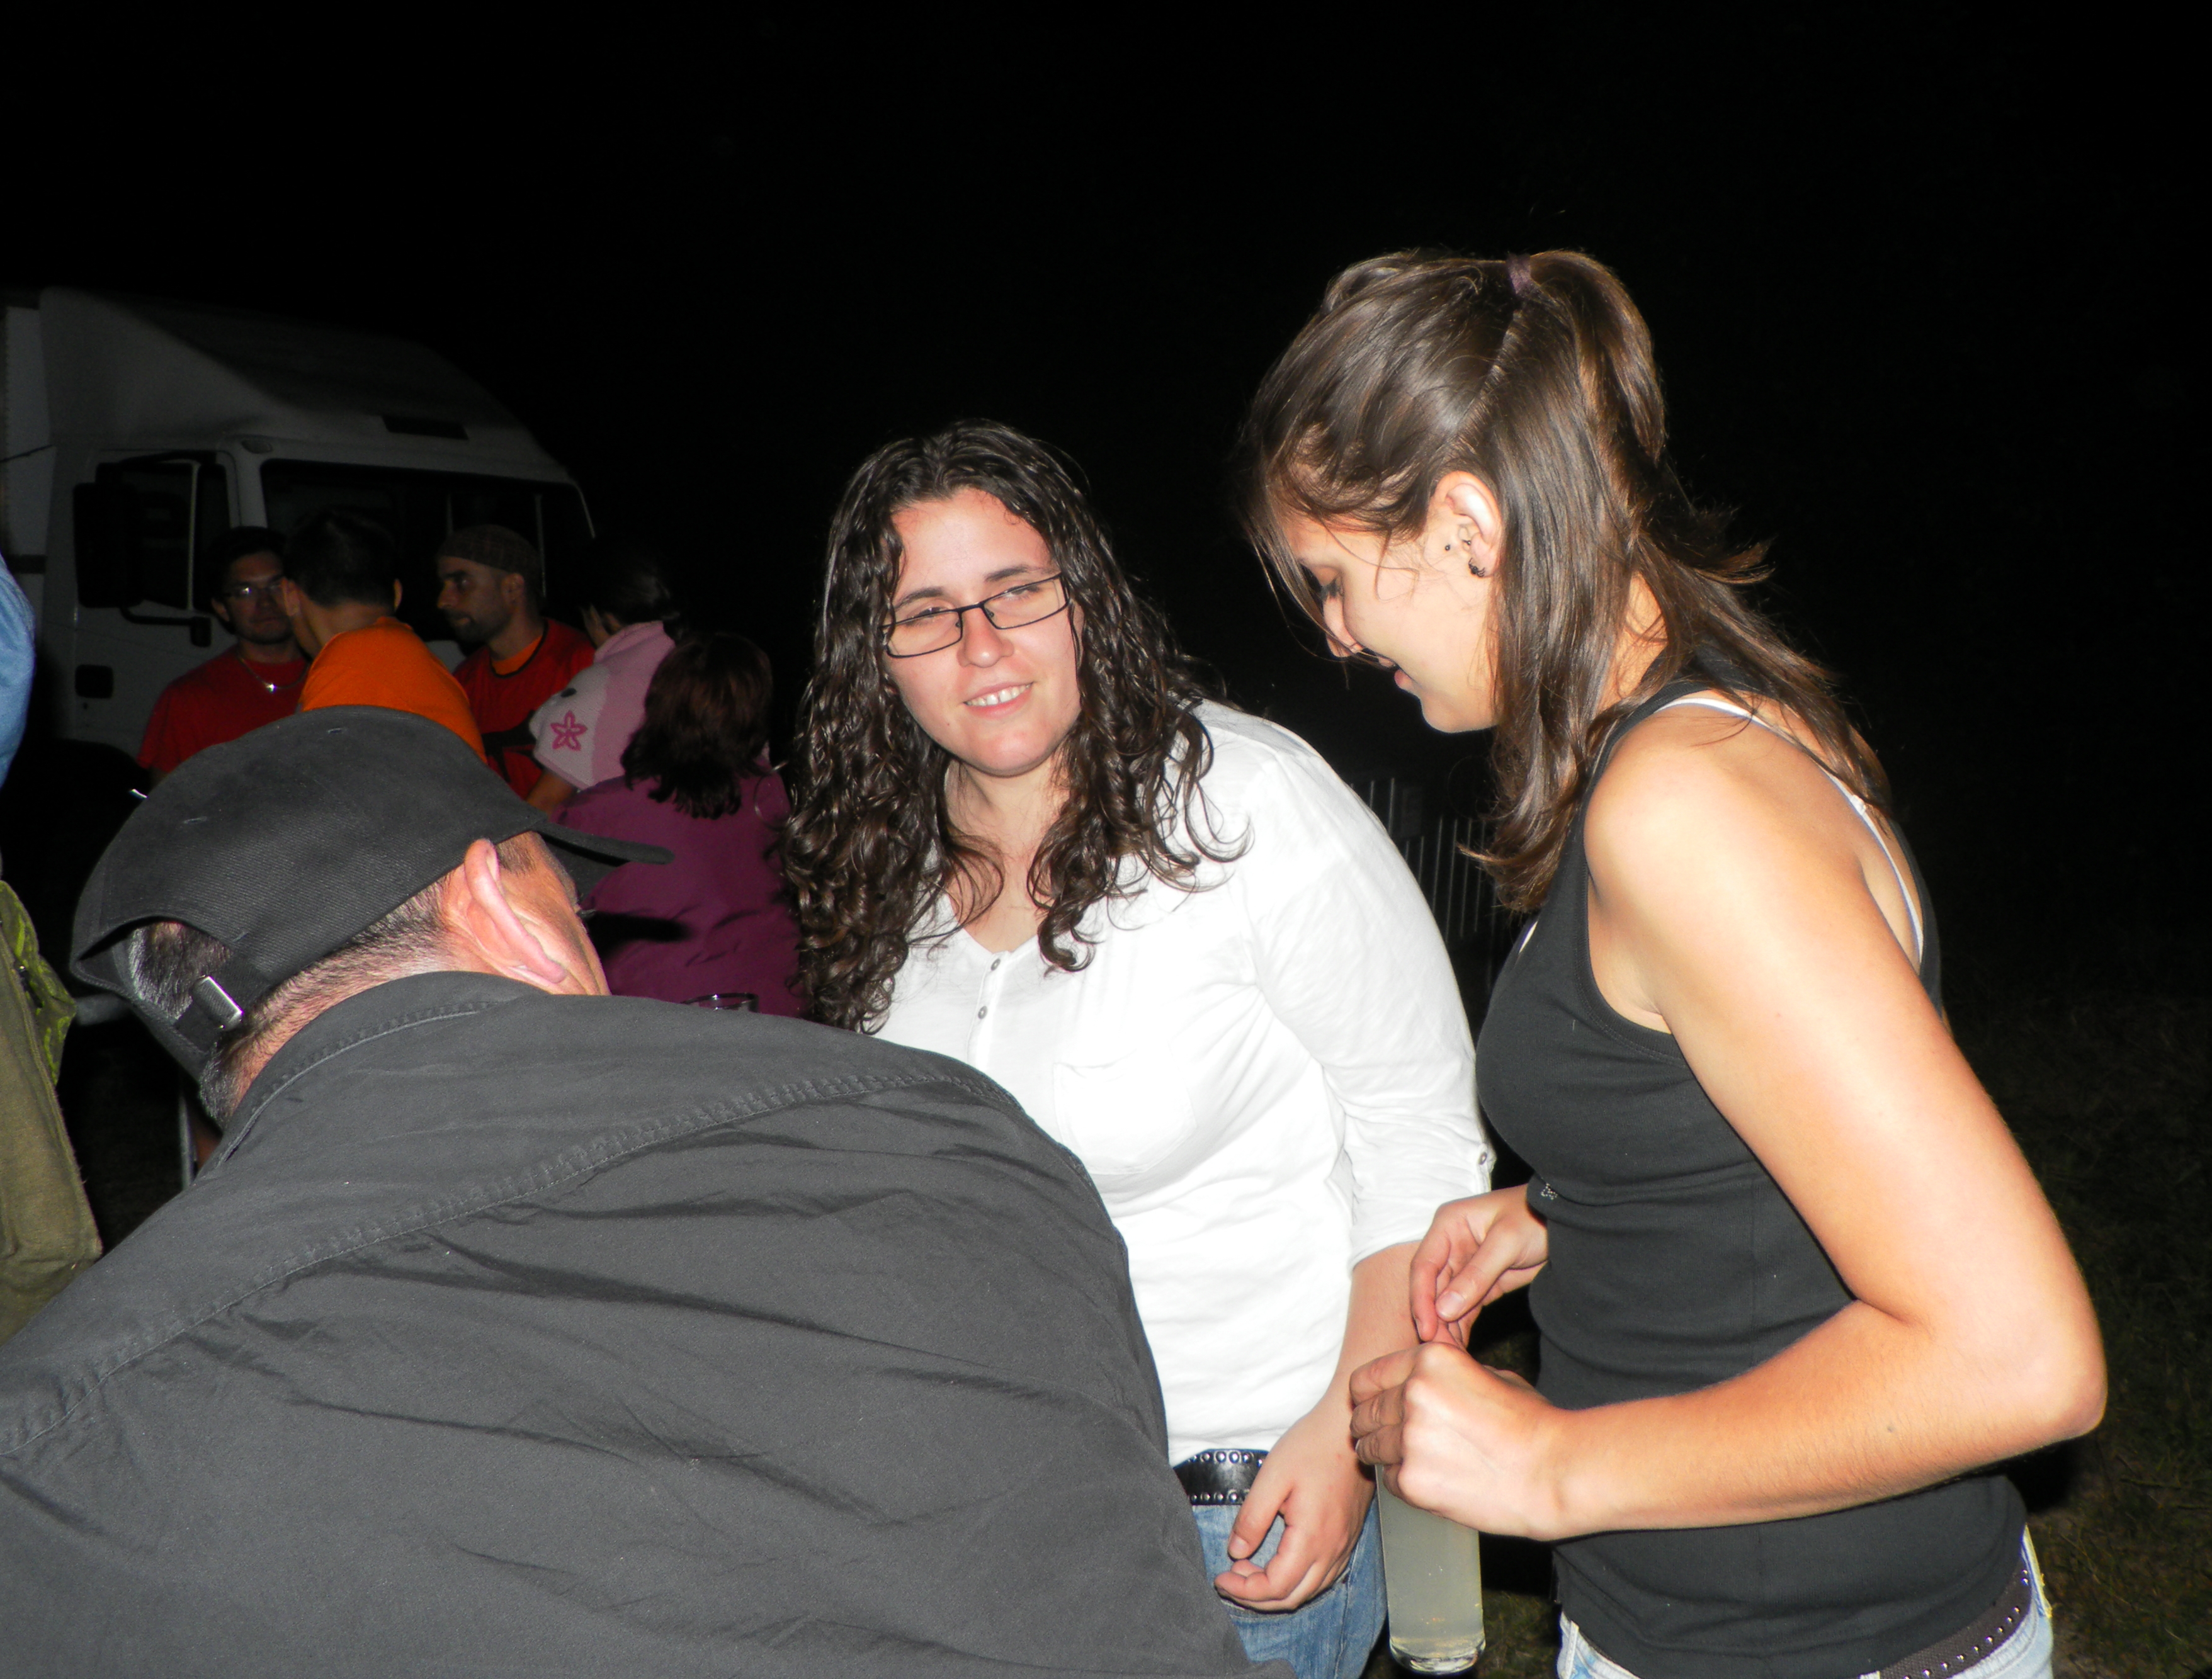
people, audience, club, nightclub, ggl1, social group